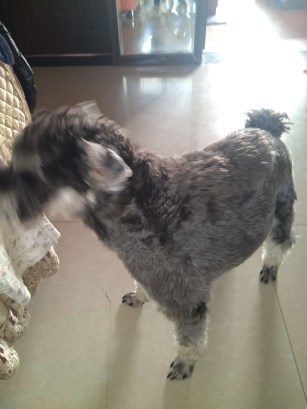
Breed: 2342-n000102-miniature_schnauzer